May Assembly

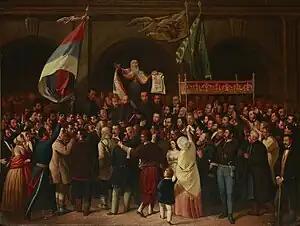
Proclamation of Serbian Vojvodina at the May Assembly in 1848 in Sremski Karlovci. Author: Pavle Simić (1818–1876)

May Assembly was the national assembly of the Serbs in Austrian Empire, held on 1 and 3 (O.S.) [13 and 15 (N.S.)] May 1848 in Sremski Karlovci, during which the Serbs proclaimed autonomous Serbian Vojvodina. This action was later recognized by the supreme Austrian authority in Vienna. The May Assembly was part of the European Revolutions of 1848.